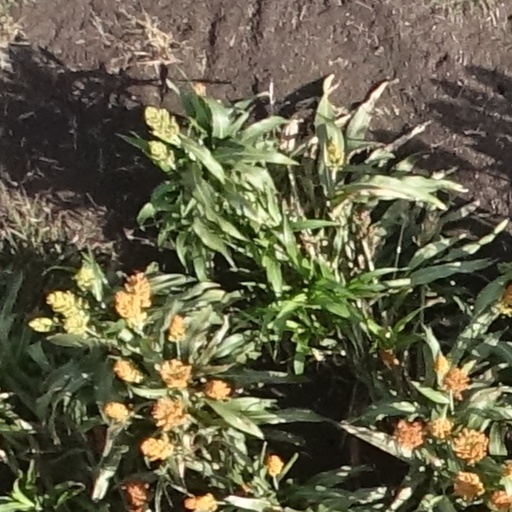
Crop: sorghum